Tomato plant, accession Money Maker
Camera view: bottom (45 deg); turntable rotation: 210 degrees
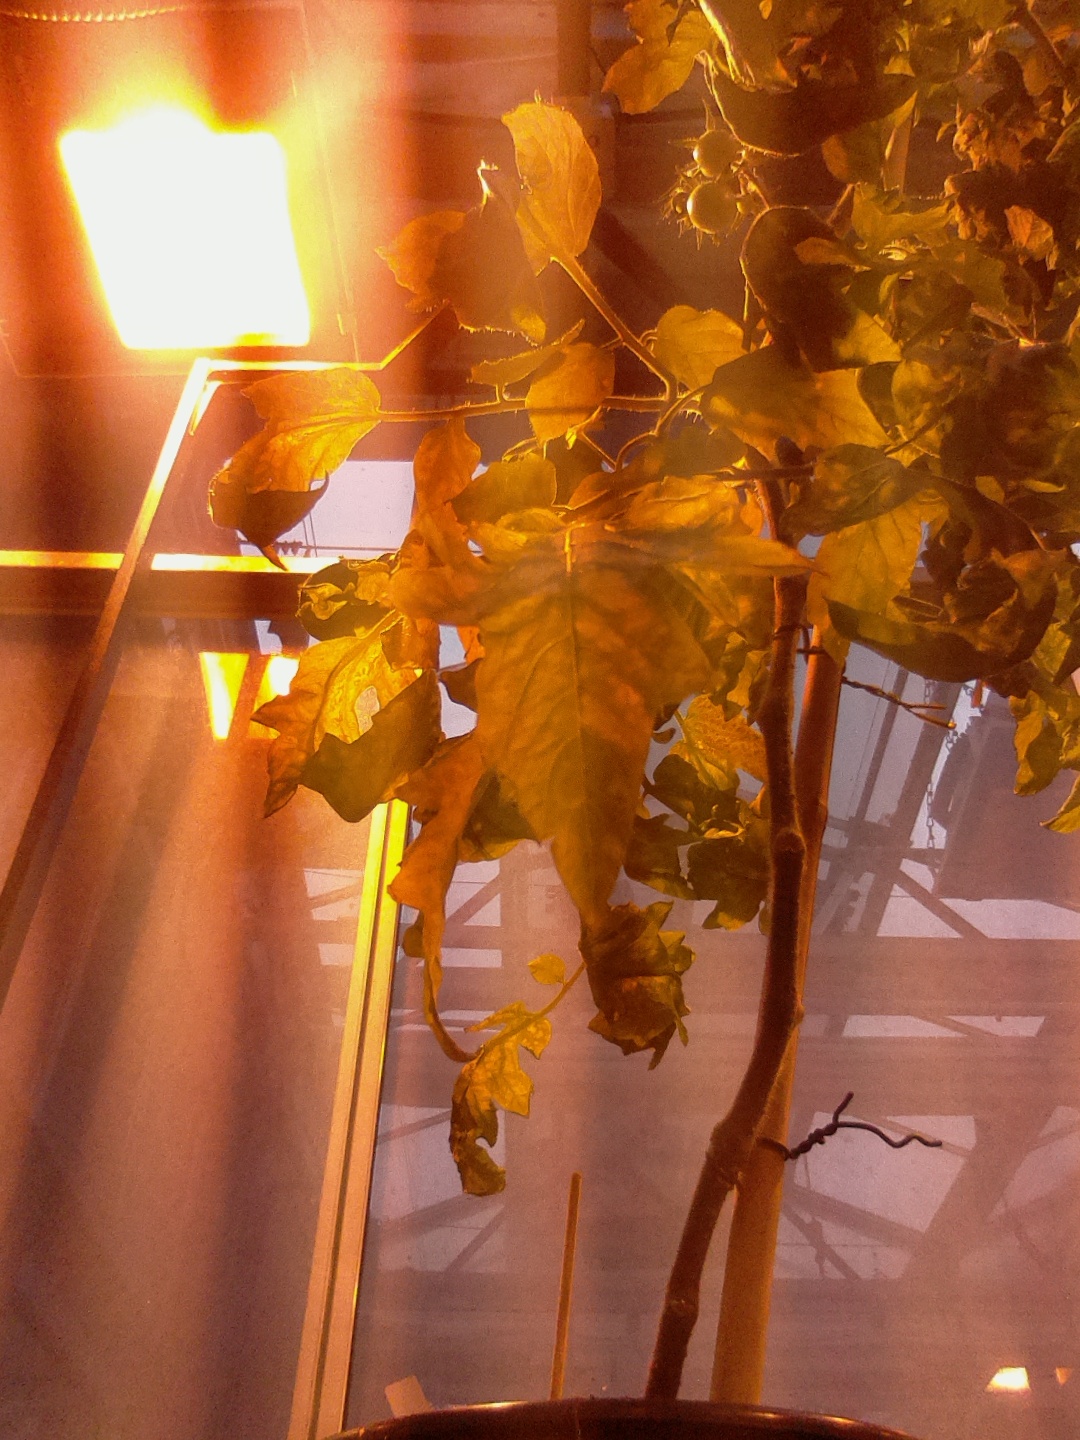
BBCH growth stage 72: 20%-30% of final fruit size